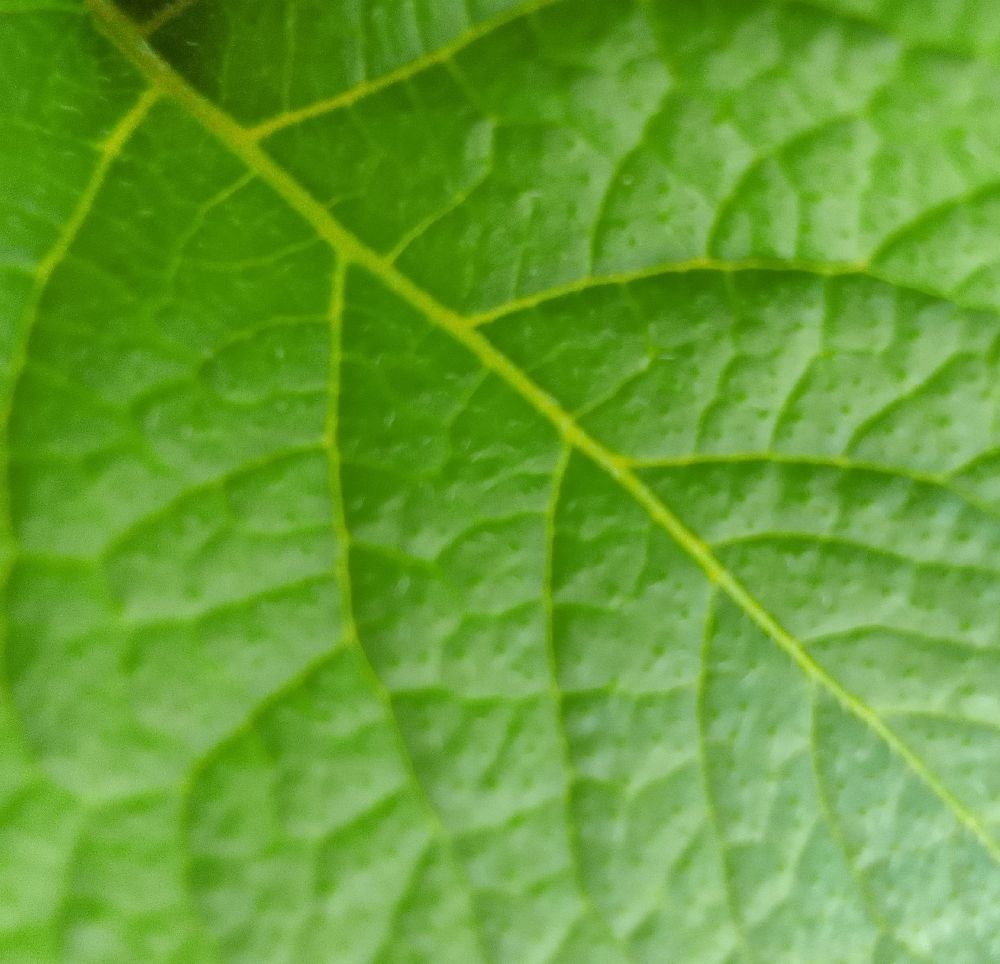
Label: Healthy